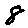
Label: 8